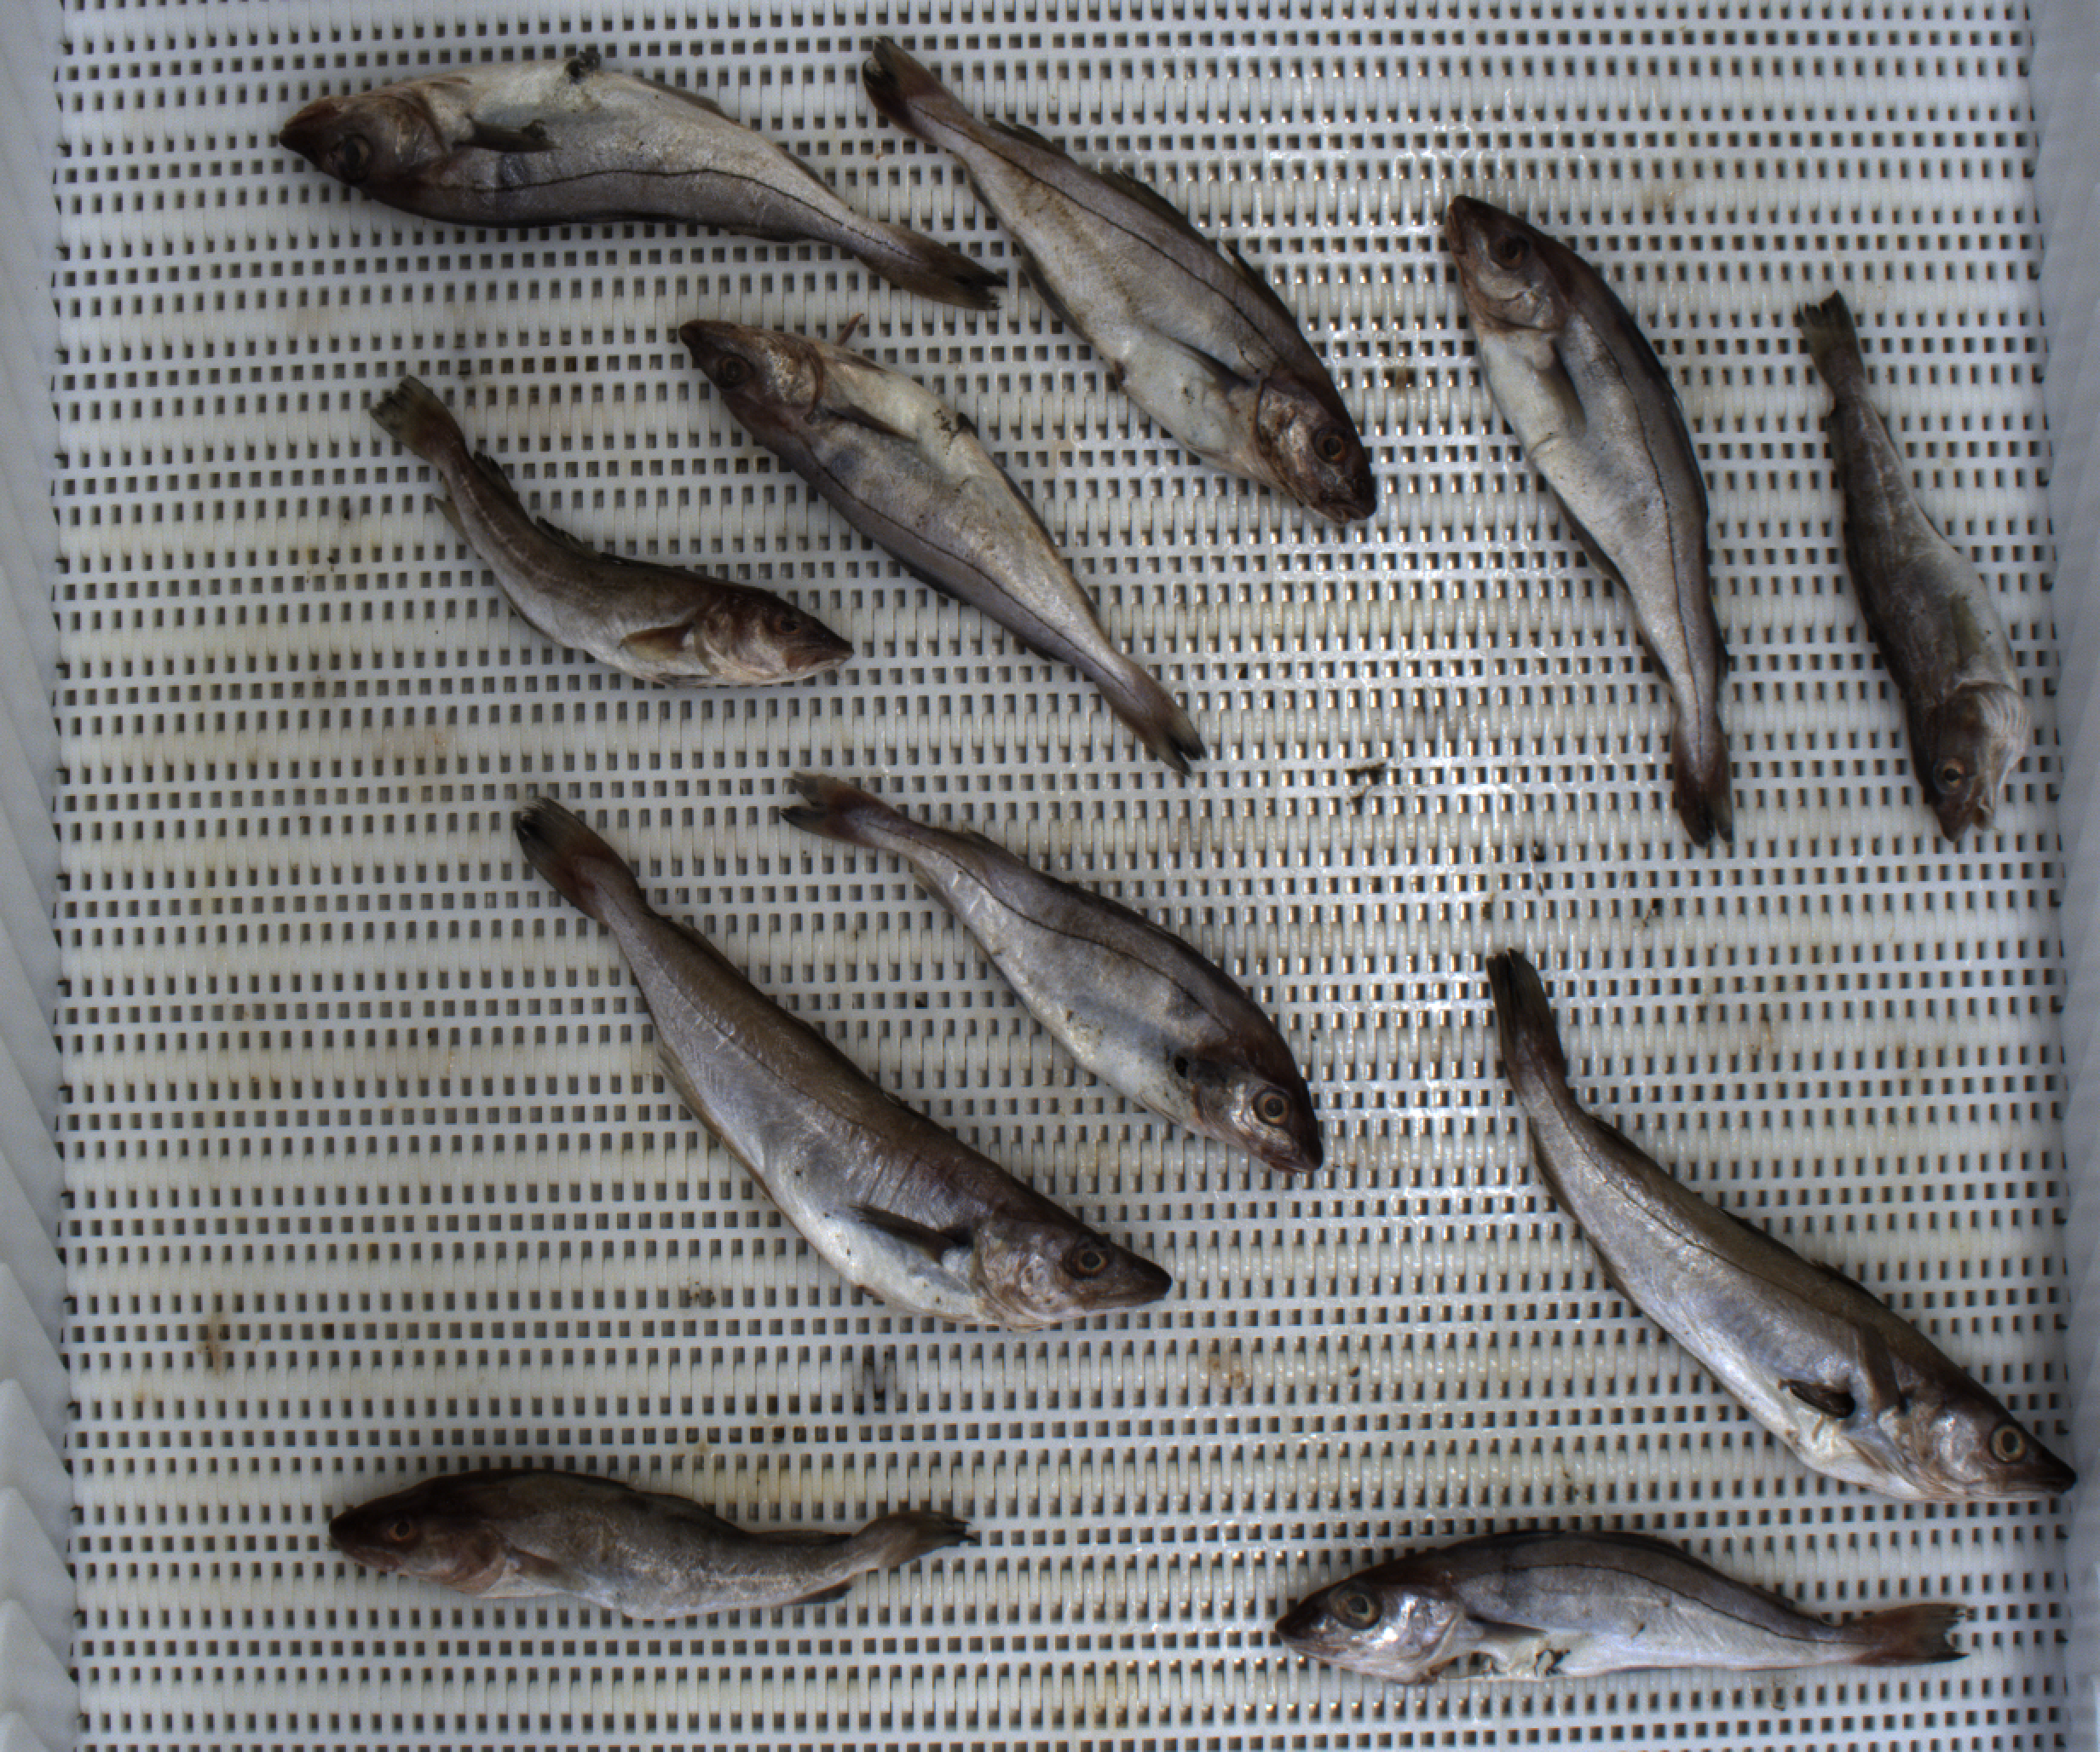
Total fish: 11
Cod: 3
Haddock: 6
Whiting: 2
Hake: 0
Horse mackerel: 0
Saithe: 0
Other: 0